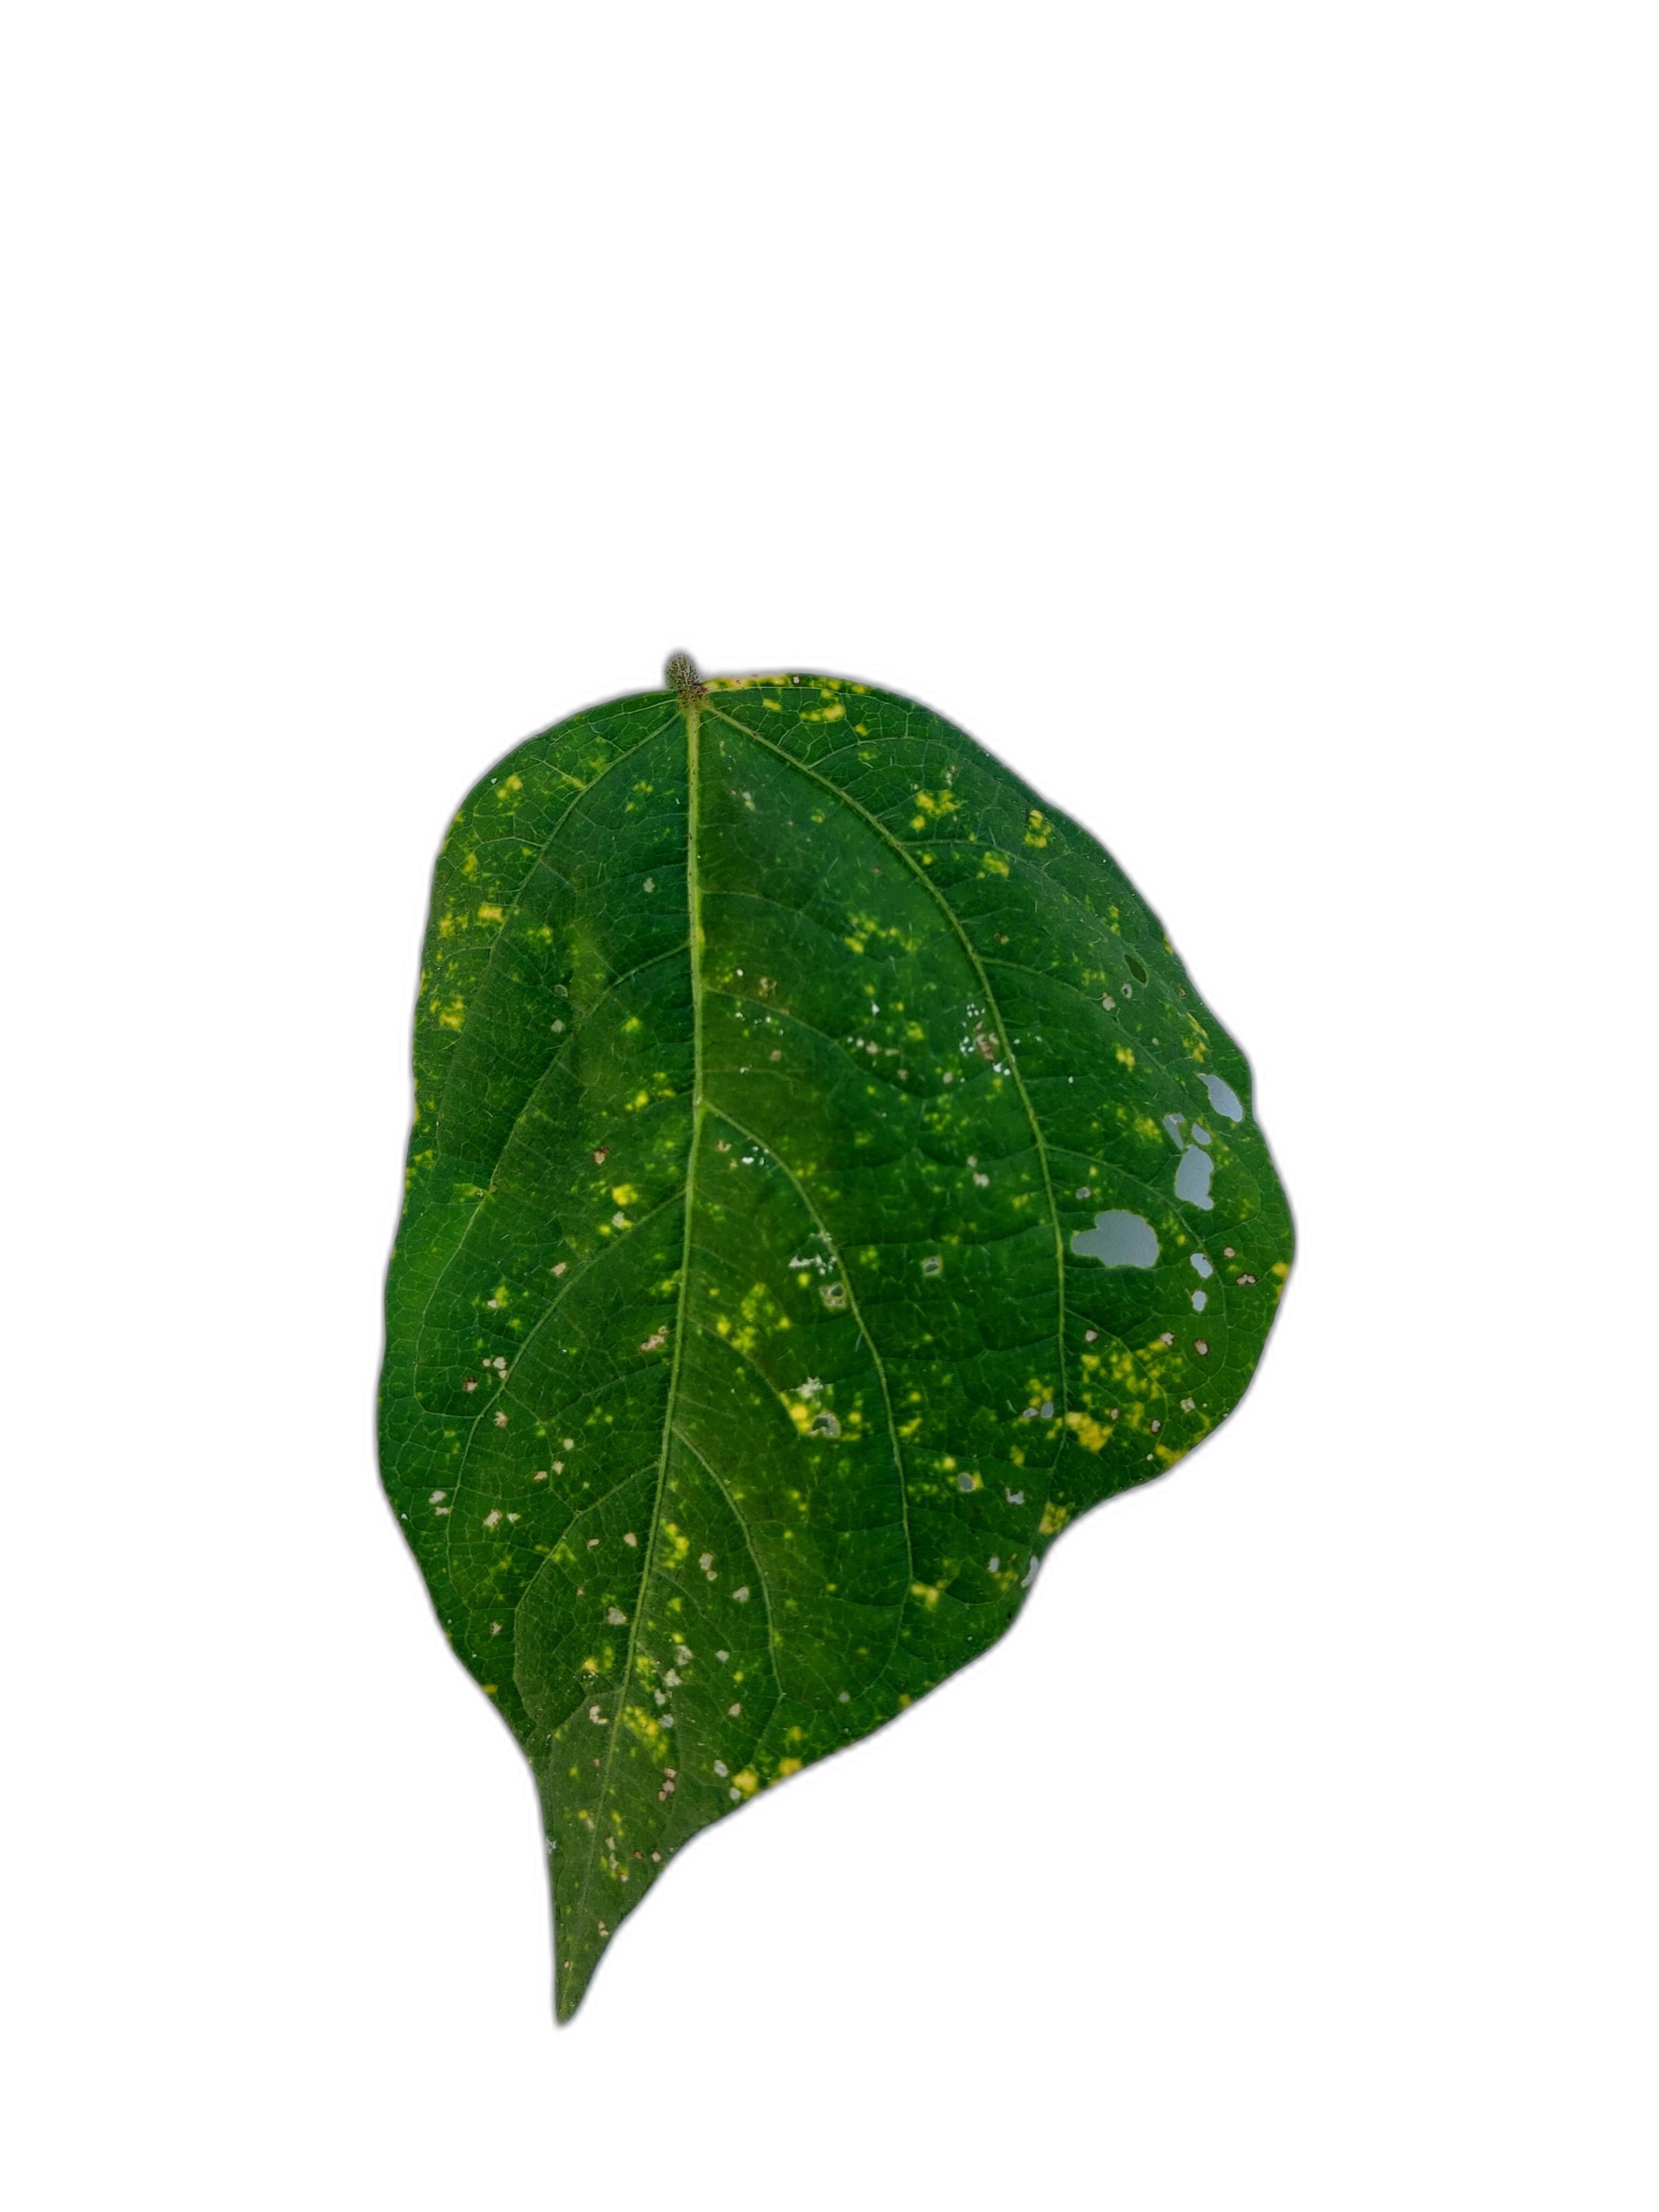
Label: Yellow Mosaic